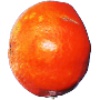
Label: Clementine 1